Gilwell Park

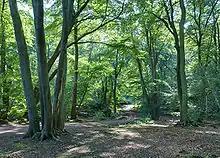
Epping Forest was a regular haunt of Dick Turpin.

The history of Gilwell Park can be traced to 1407, when John Crow owned Gyldiefords, the land that would become Gilwell Park. Between 1407 and 1422, Crow sold the land to Richard Rolfe and the area became known as Gillrolfes; "Gill" being Old English for glen. Following Rolfe's death in 1422, different sections of the property came to be called "Great Gilwell" and "Little Gilwell." The two areas were named after the Old English "wella" (spring). A farmhouse has stood at Gilwell Farm ever since.